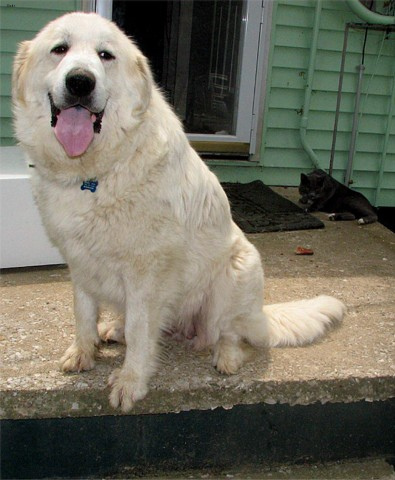
Animal: dog
Breed: great pyrenees